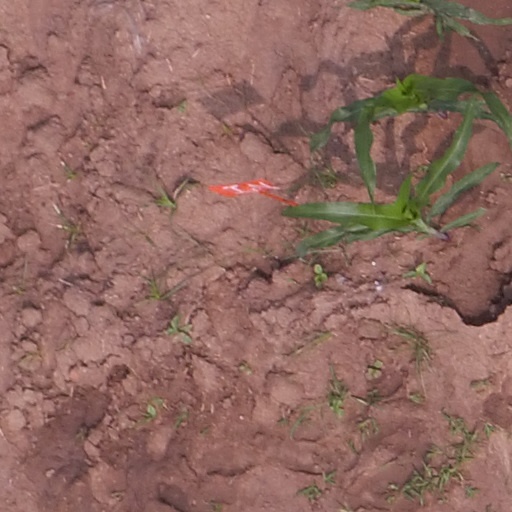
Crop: maize; corn